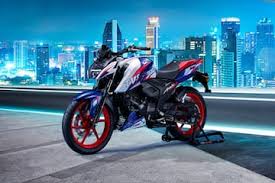
Vehicle type: Motorcycles